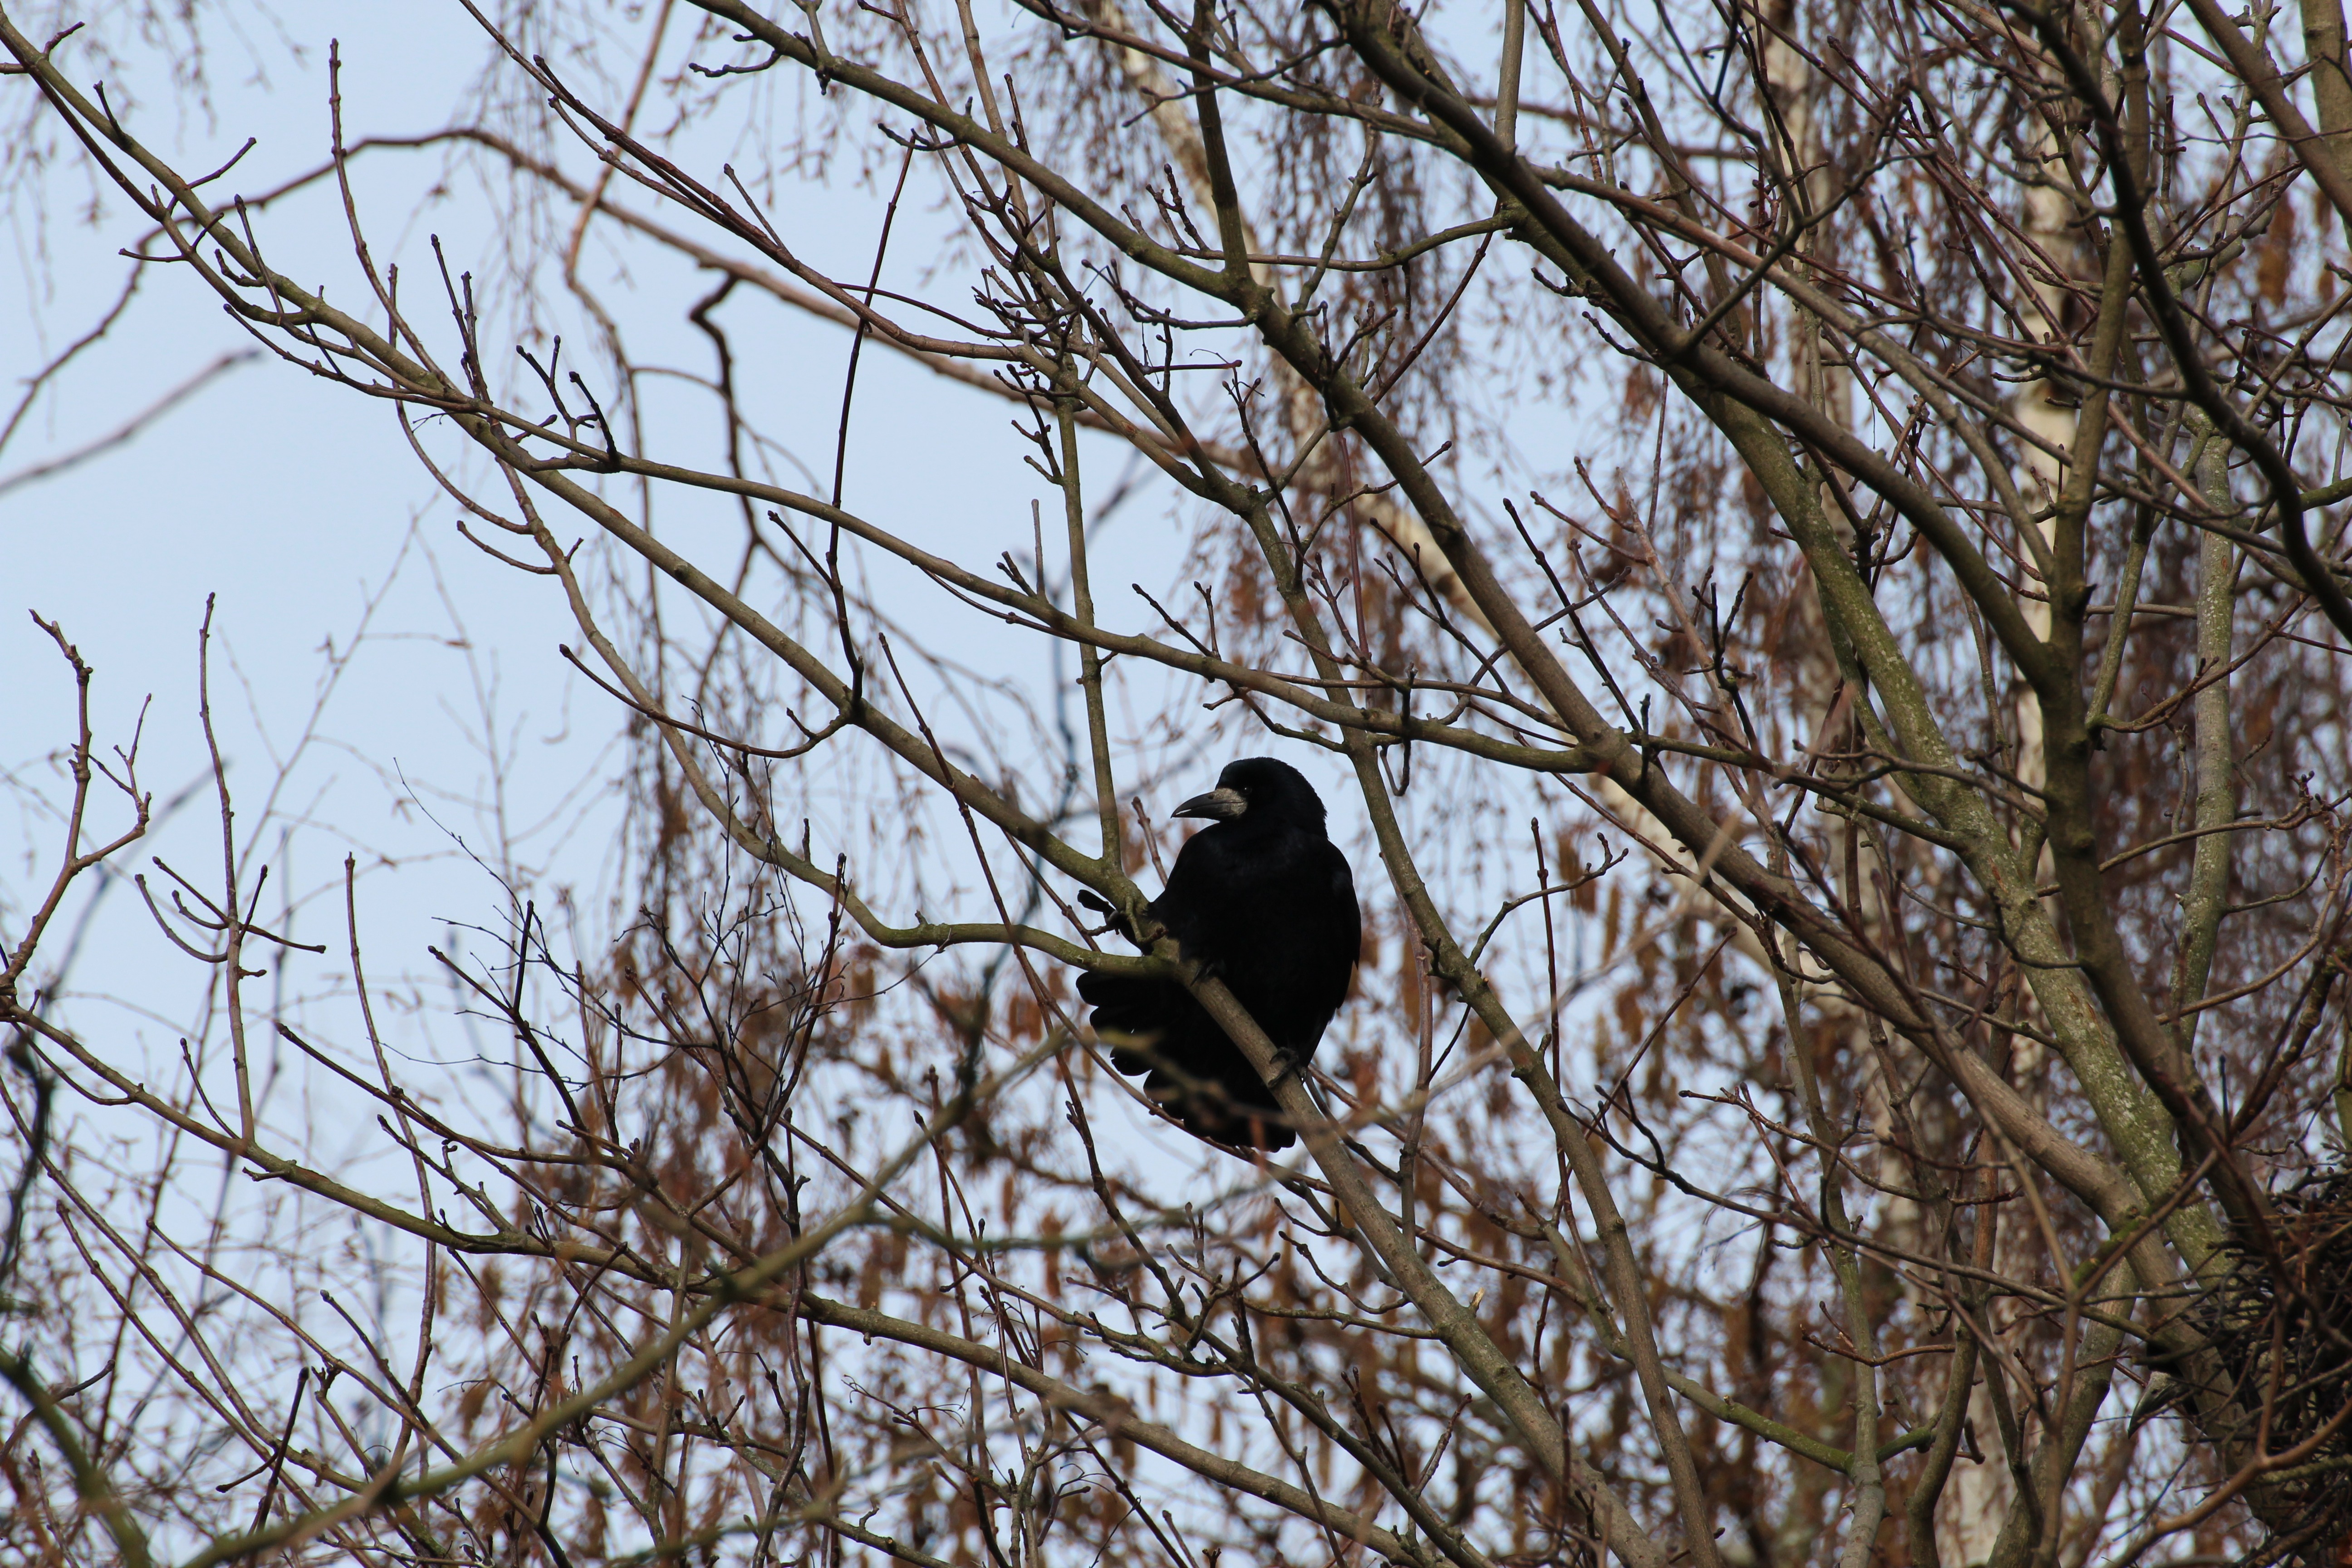
tree, nature, branch, winter, bird, flower, wildlife, spring, fauna, crow, bird of prey, bald eagle, birds, vertebrate, nest, corvidae, old world flycatcher, perching bird